Tetrapylon

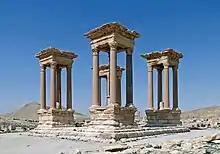
Perhaps the most striking construction at Palmyra in Syria, the "tetrakionion" or tetrapylon marked the second pivot in the route of the colonnaded street. It consisted of a square platform bearing at each corner a tight grouping of four columns. Each of the four groups of pillars supported 150,000kg of solid cornice. It was badly vandalized in 2017 by Islamic extremists.

The tetrapylon was a relatively rare type of monument in classical architecture. The defining quality of this form is the concept of four gates, with four pillars or other supporting structures placed at the corners marking the divisions between them. A tetrapylon could take the form of a single building or multiple, separate structures.